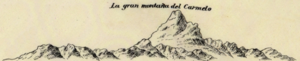
Dessin du Mont Baker, lors de sa découverte par les Espagnols Ensign Manuel Quimper et Gonzalo Lopez de Haro. Ils la nommèrent ""Gran montaña del Carmelo"" (grande montagne du Carmel)"